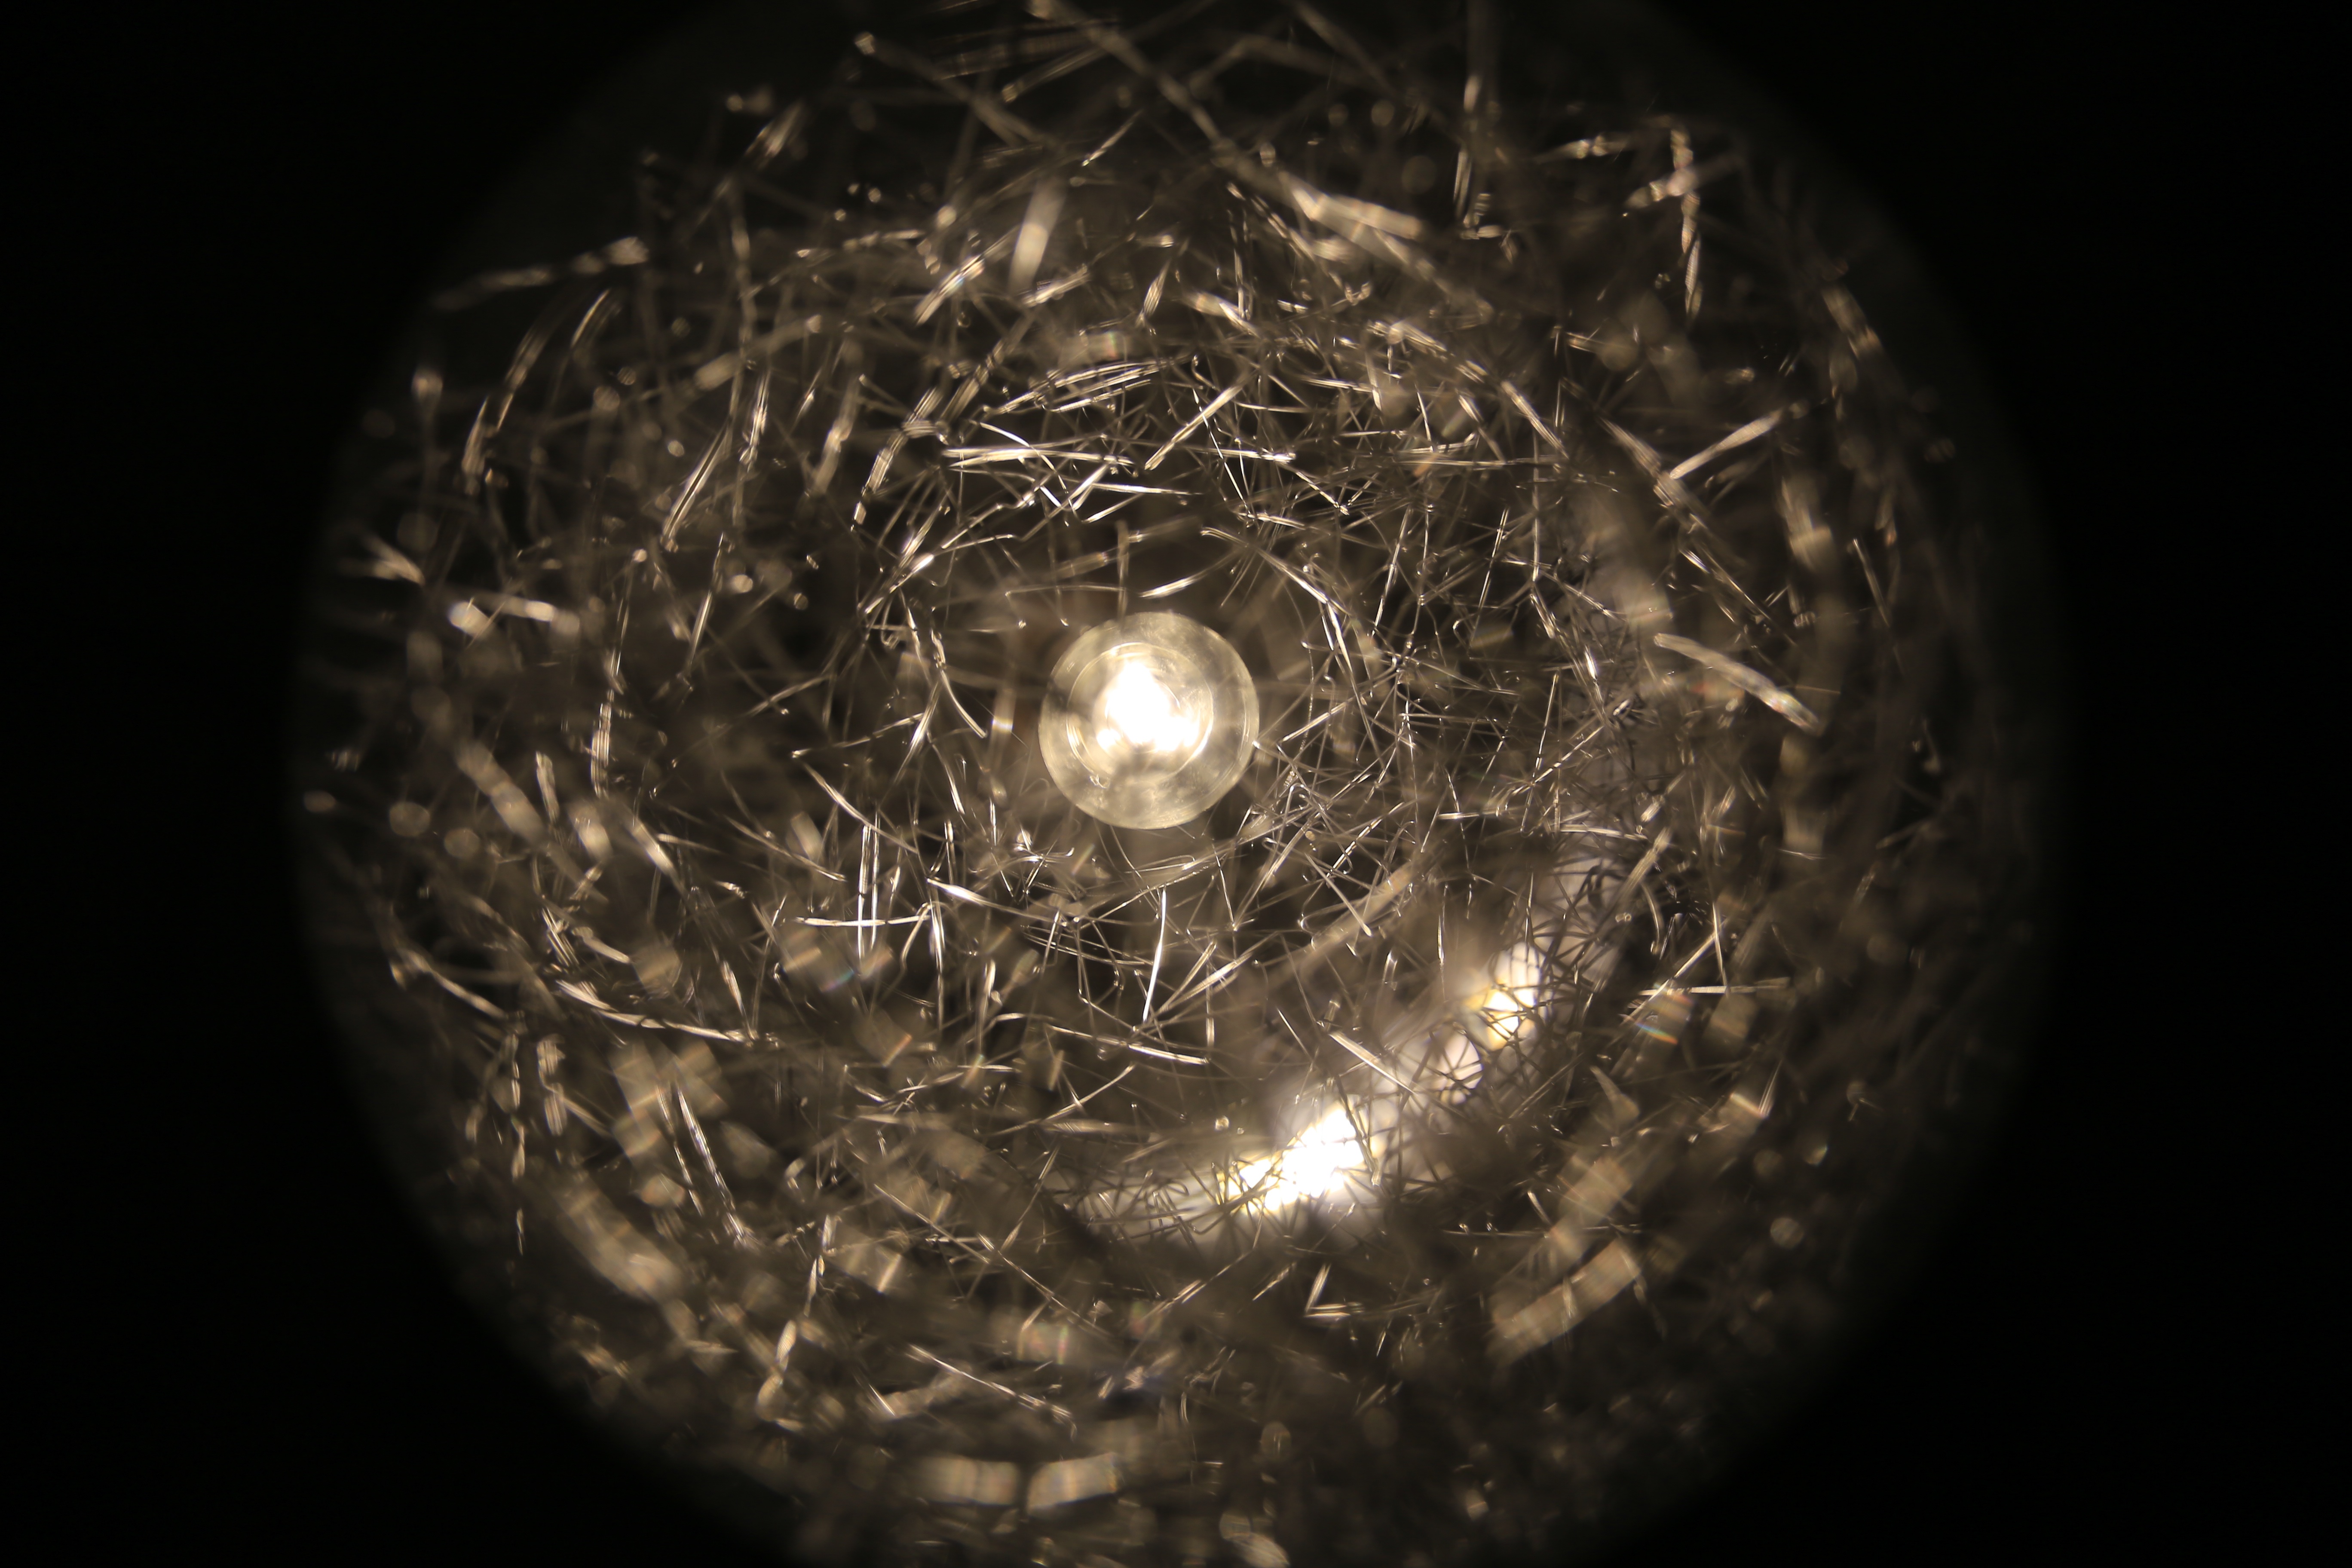
light, sun, photography, darkness, moon, circle, outer space, close up, earth, sphere, macro photography, astronomical object